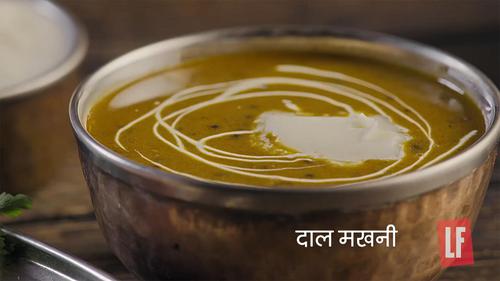
Dish: dal_makhani